Scottish trade in the early modern era

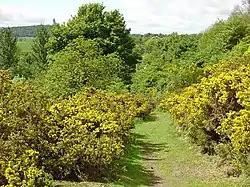
A section of drover's road at Cotkerse near Blairlogie, Scotland

Attempts by James VI to make the dynastic union created by his inheritance of the English and Irish thrones in 1603, a political and economic union, floundered on mutual suspicion. The major benefit was in the pacification of the Borders, which brought to an end the widespread raiding and local warfare of the Border Reivers. Charles I's (r. 1625–49) attempts to bring the economies of England and Scotland closer to integration, including an attempt to produce a common fisheries scheme, were also unsuccessful. Generally the early seventeenth century was a time of increasing economic prosperity. Edinburgh obtained a virtual monopoly over international trade in key commodities, with the profits in the hands of a small group of "merchant princes". A number of them invested their wealth in new industries and businesses, such as coal mining, salt production and money lending. The prosperity tailed off in the 1630s and was brought to an end by the Bishop's Wars (1639–40) and Civil Wars (1642–51).